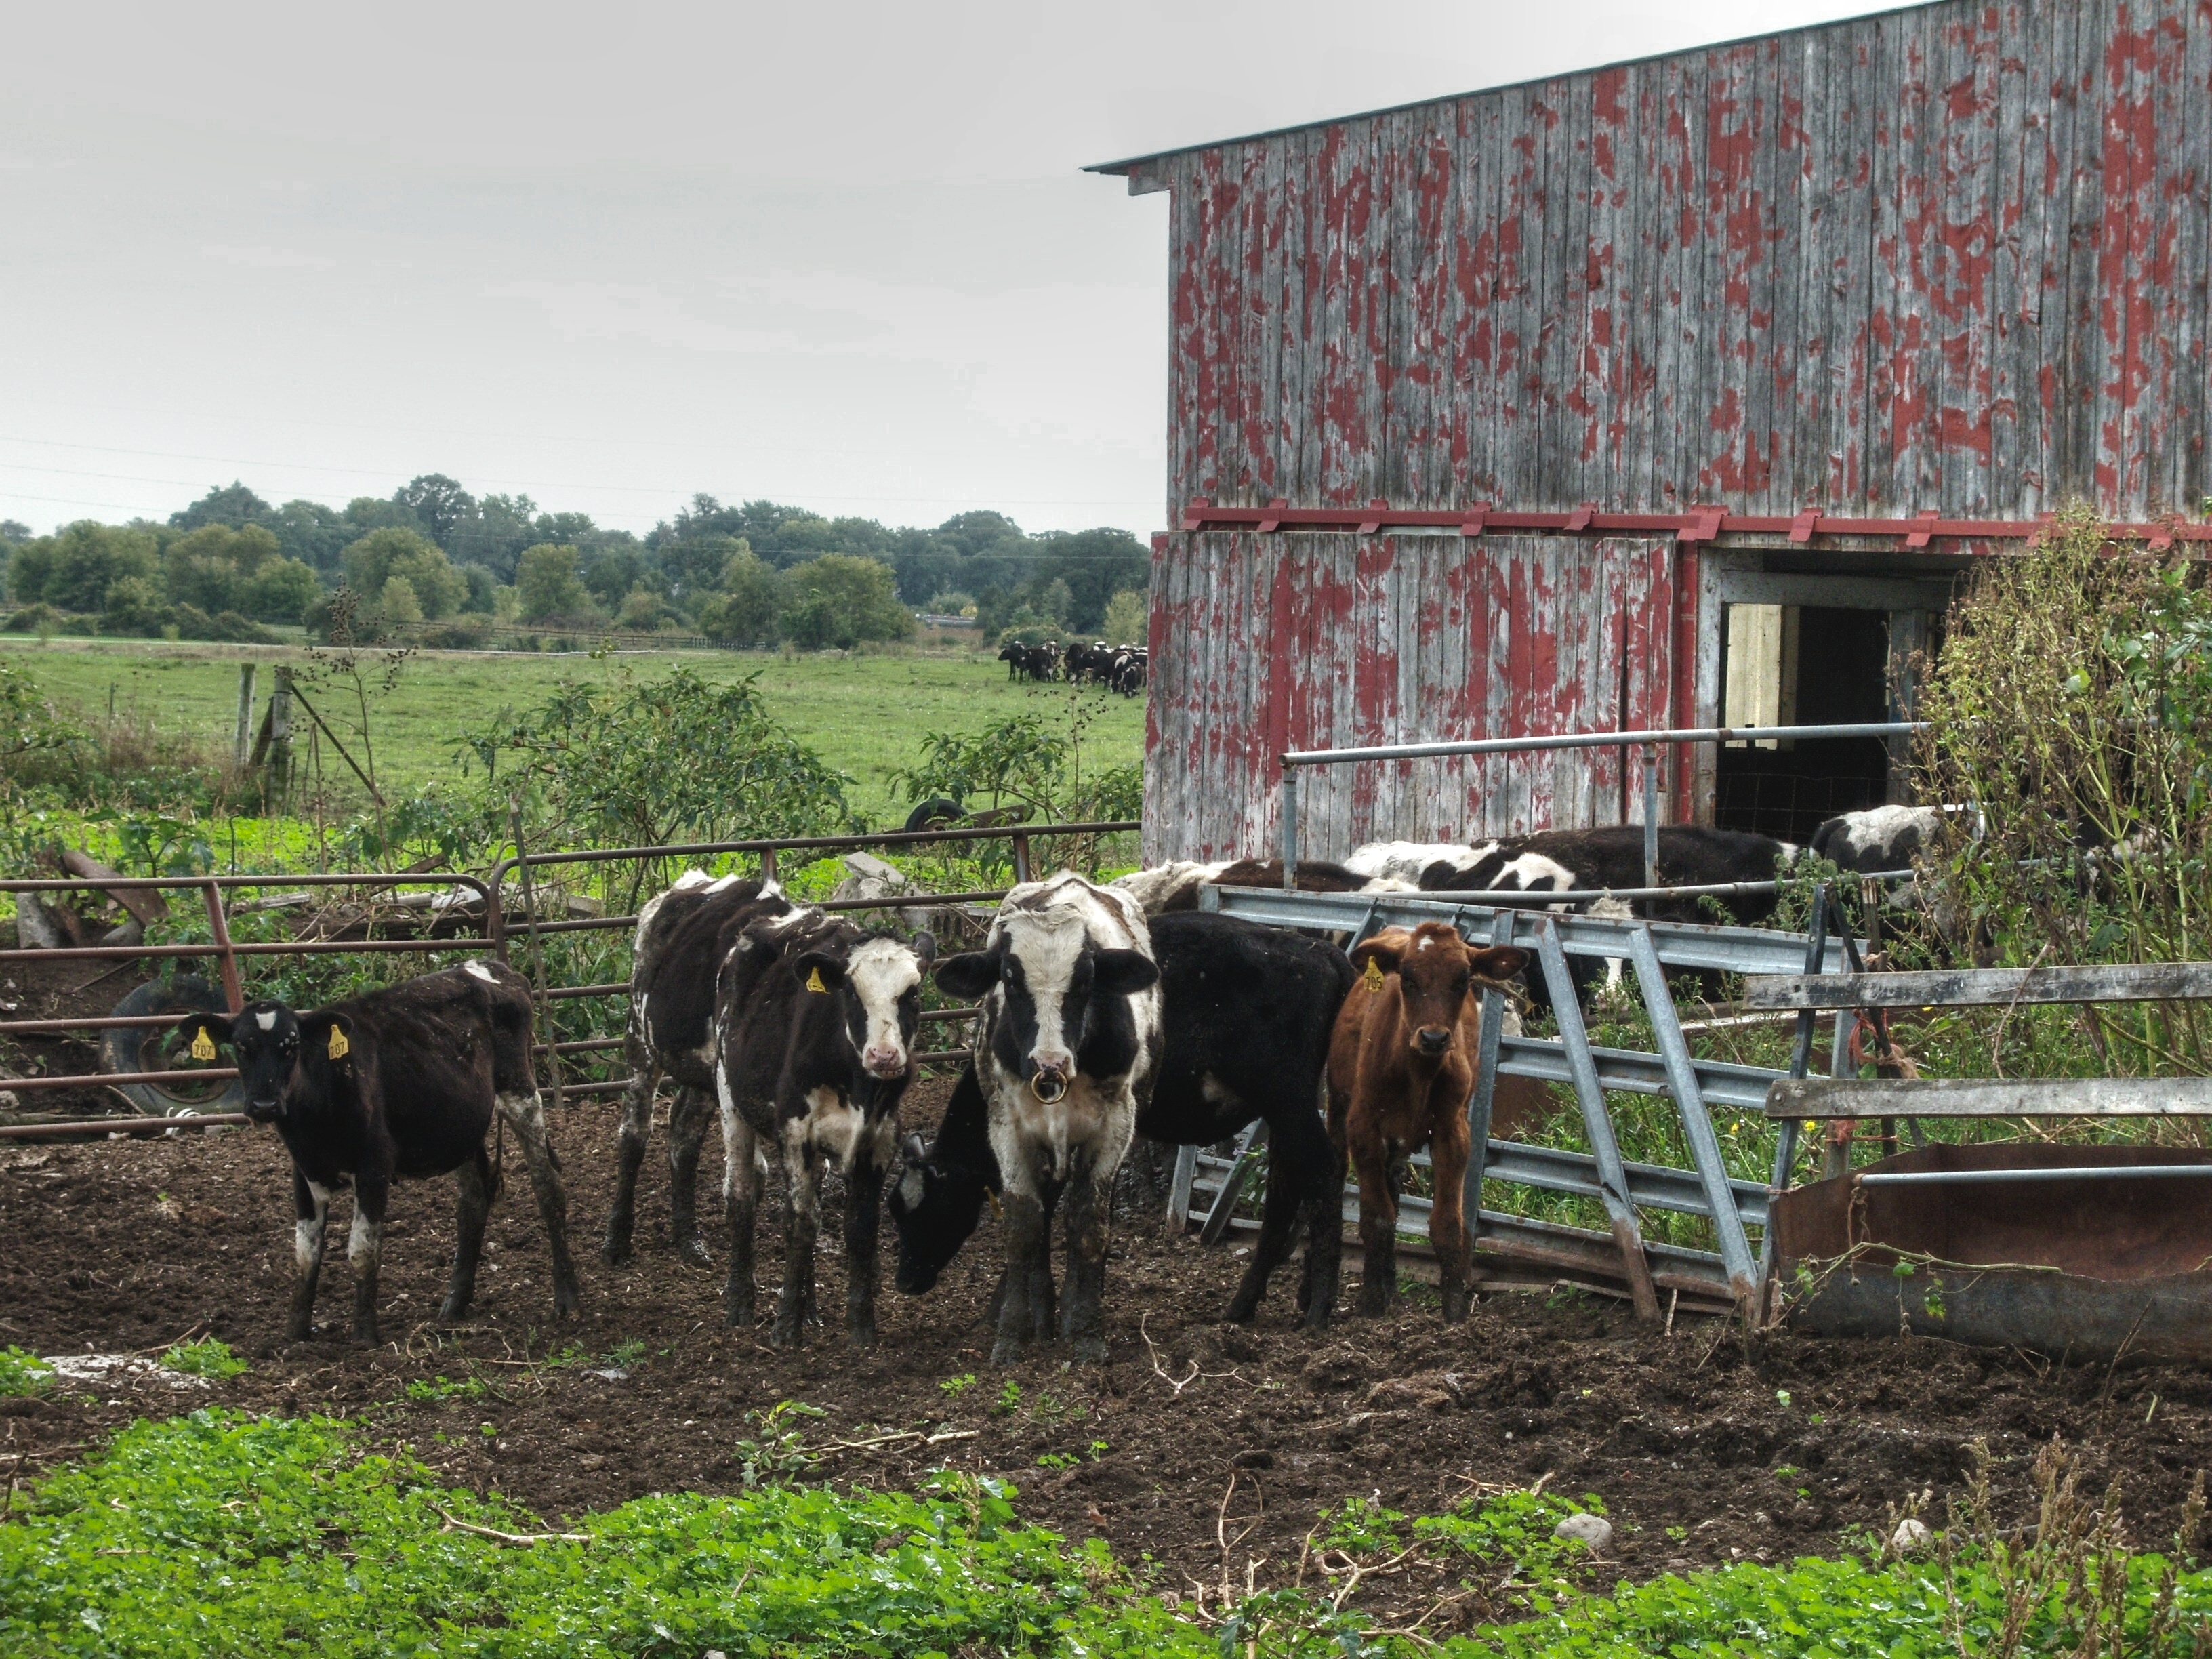
field, farm, meadow, herd, pasture, grazing, agriculture, cows, wisconsin, ox, kenoshacounty, rural area, dairy cow, cattle like mammal